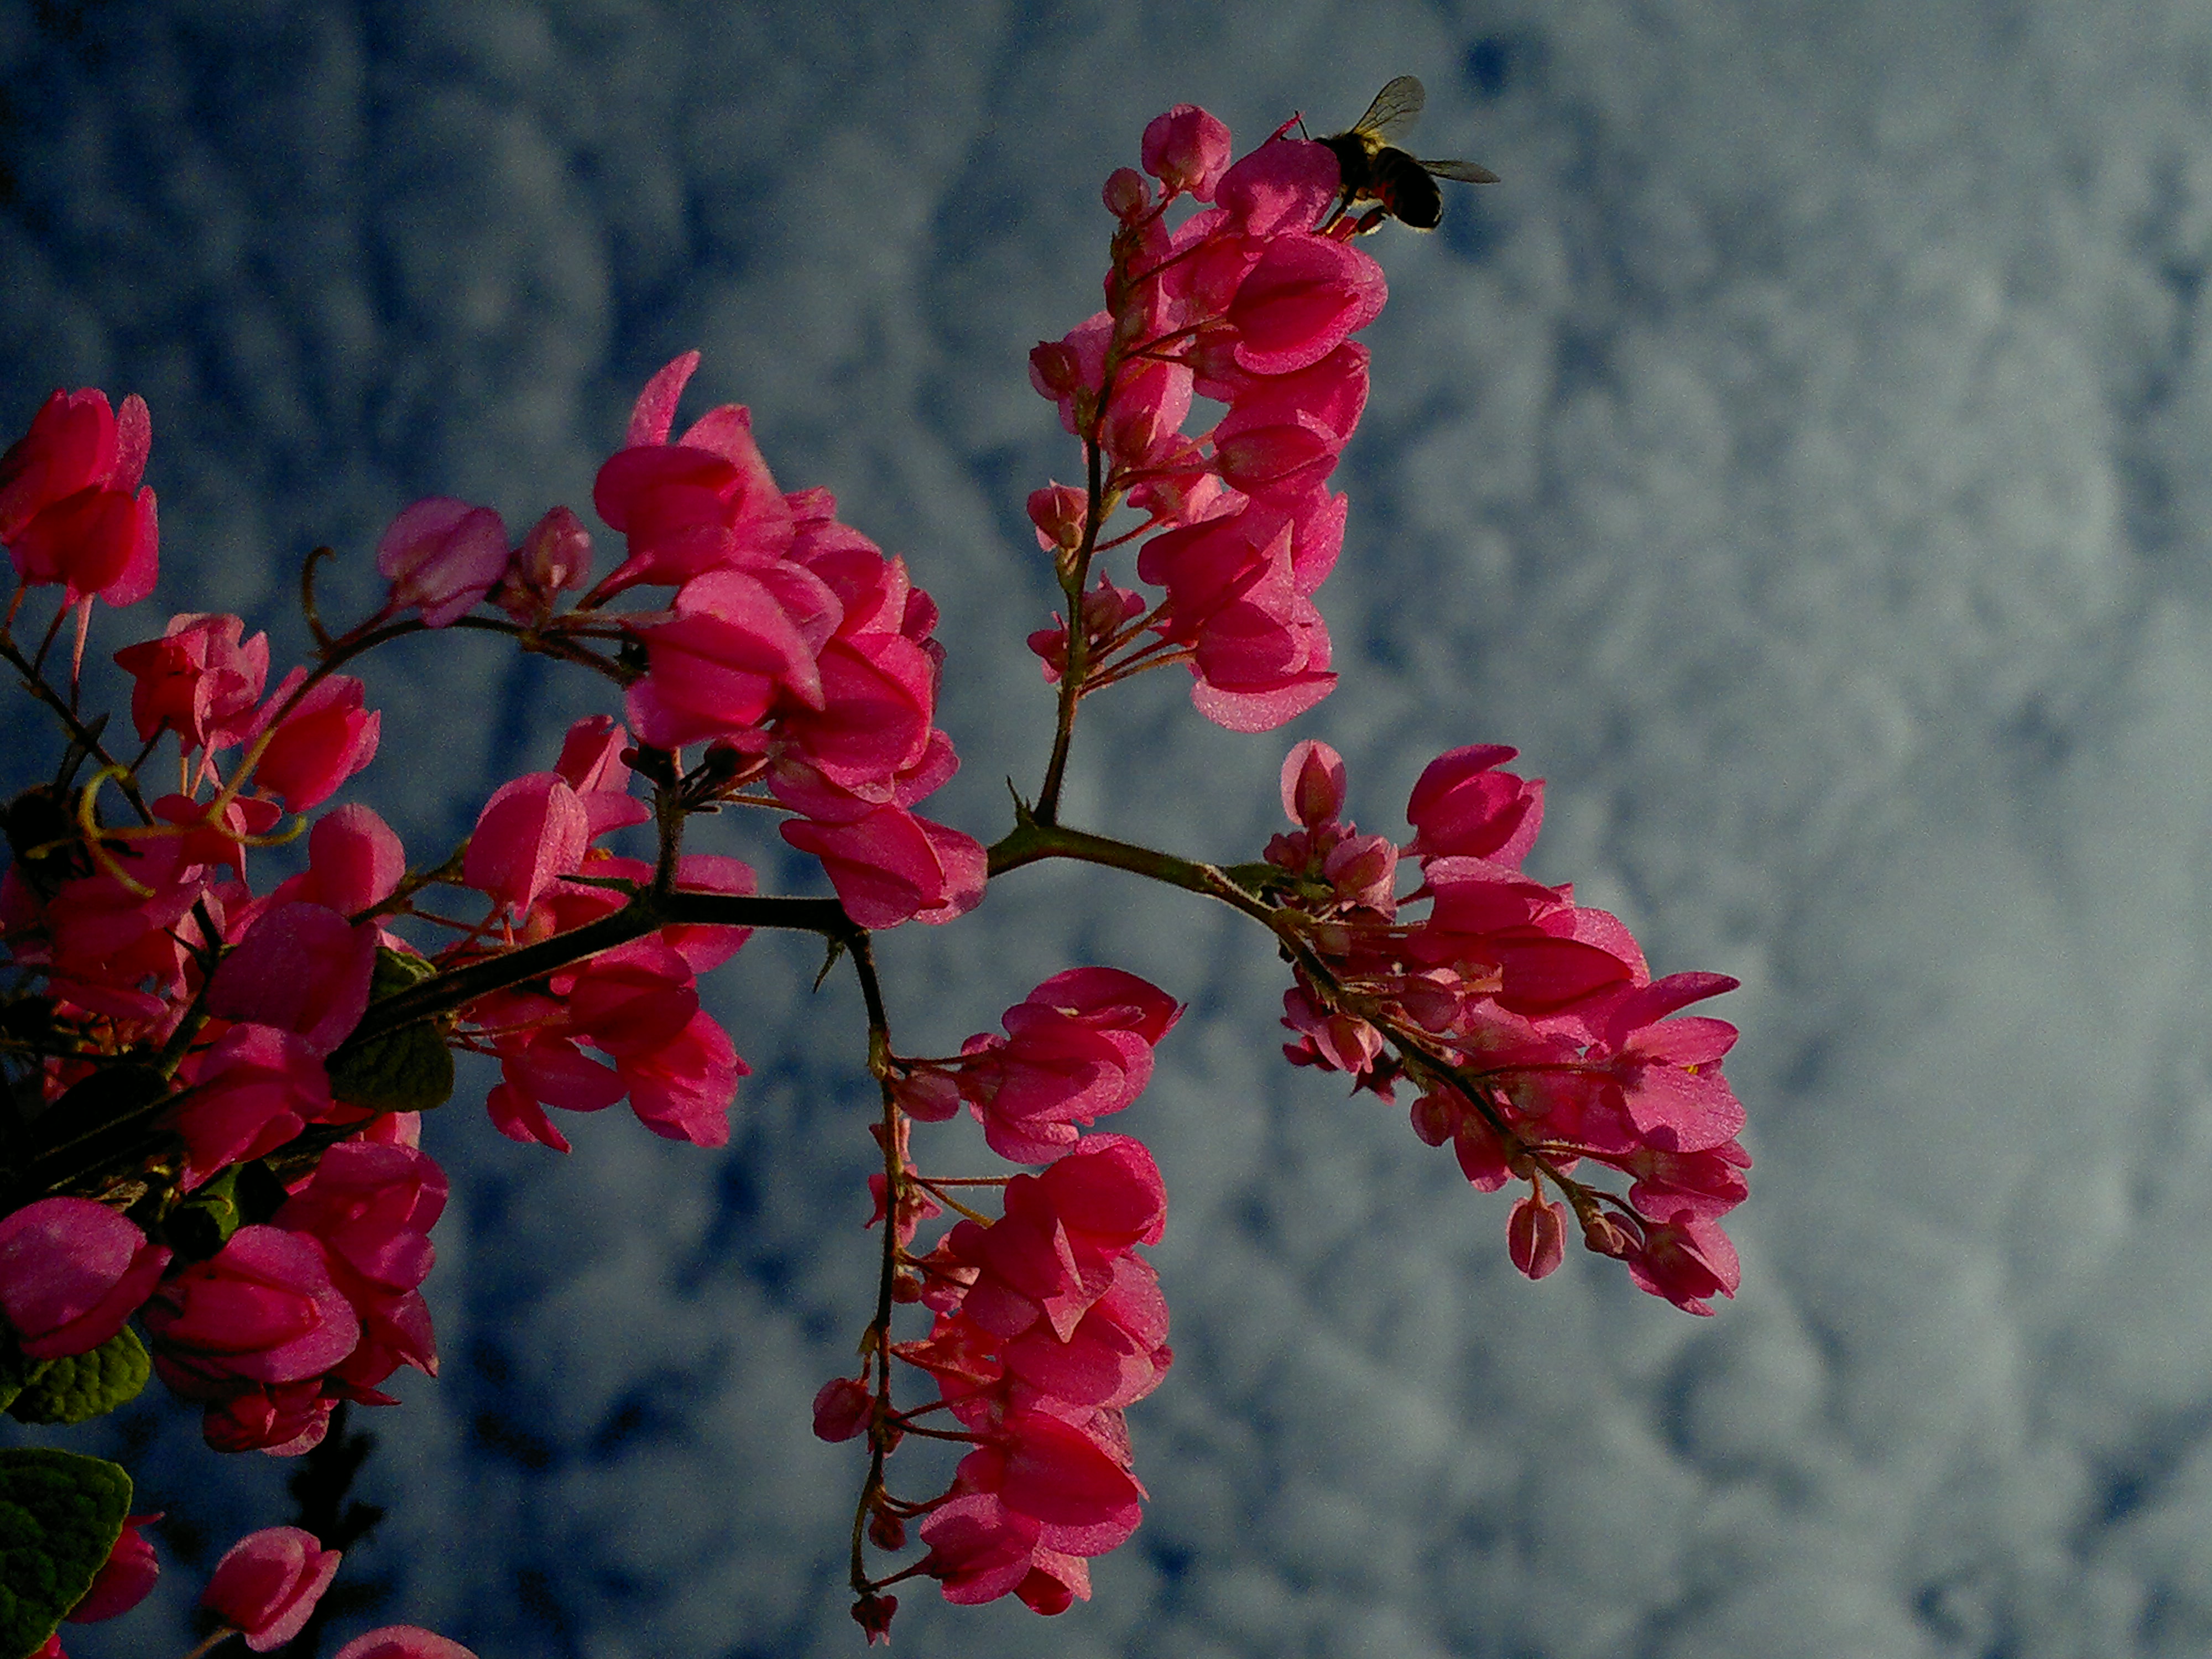
nature, blossom, plant, leaf, flower, petal, rose, red, botany, pink, flora, shrub, flor, cielo, nubes, nokian8, macro photography, flowering plant, garden roses, rose family, land plant